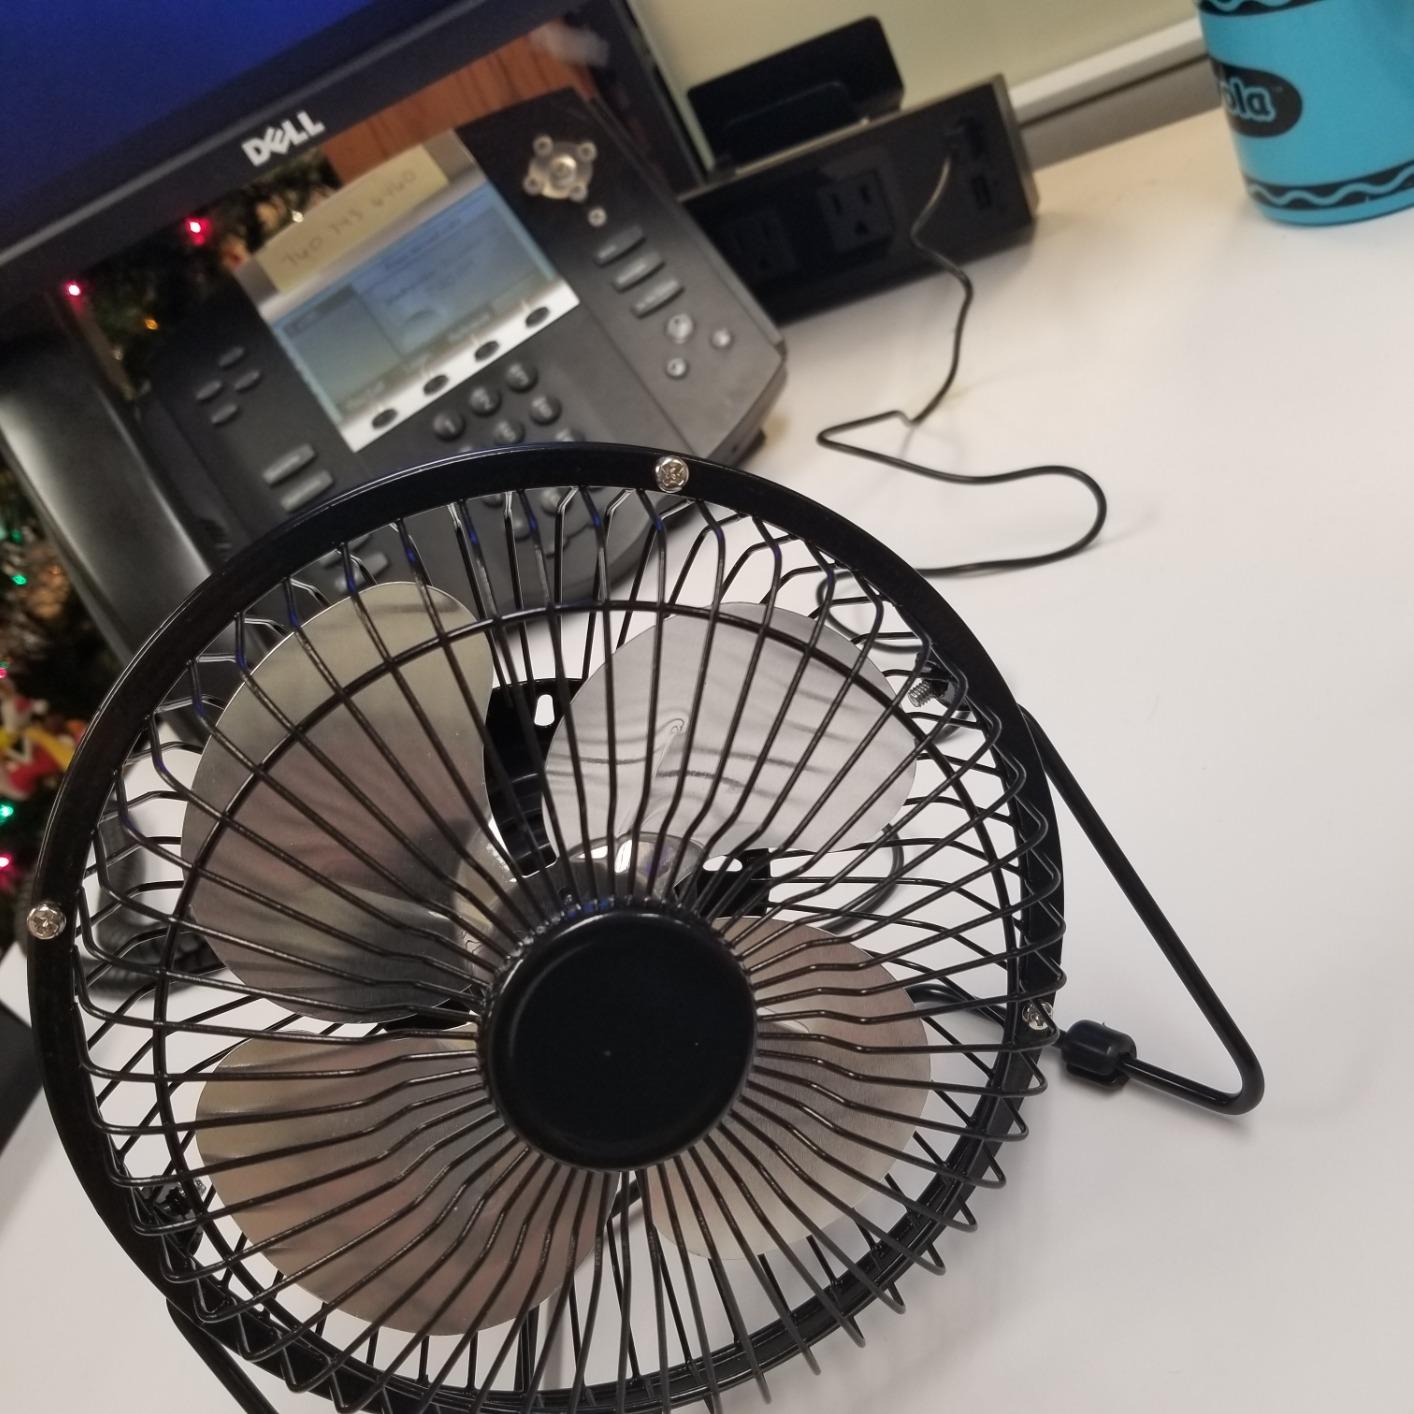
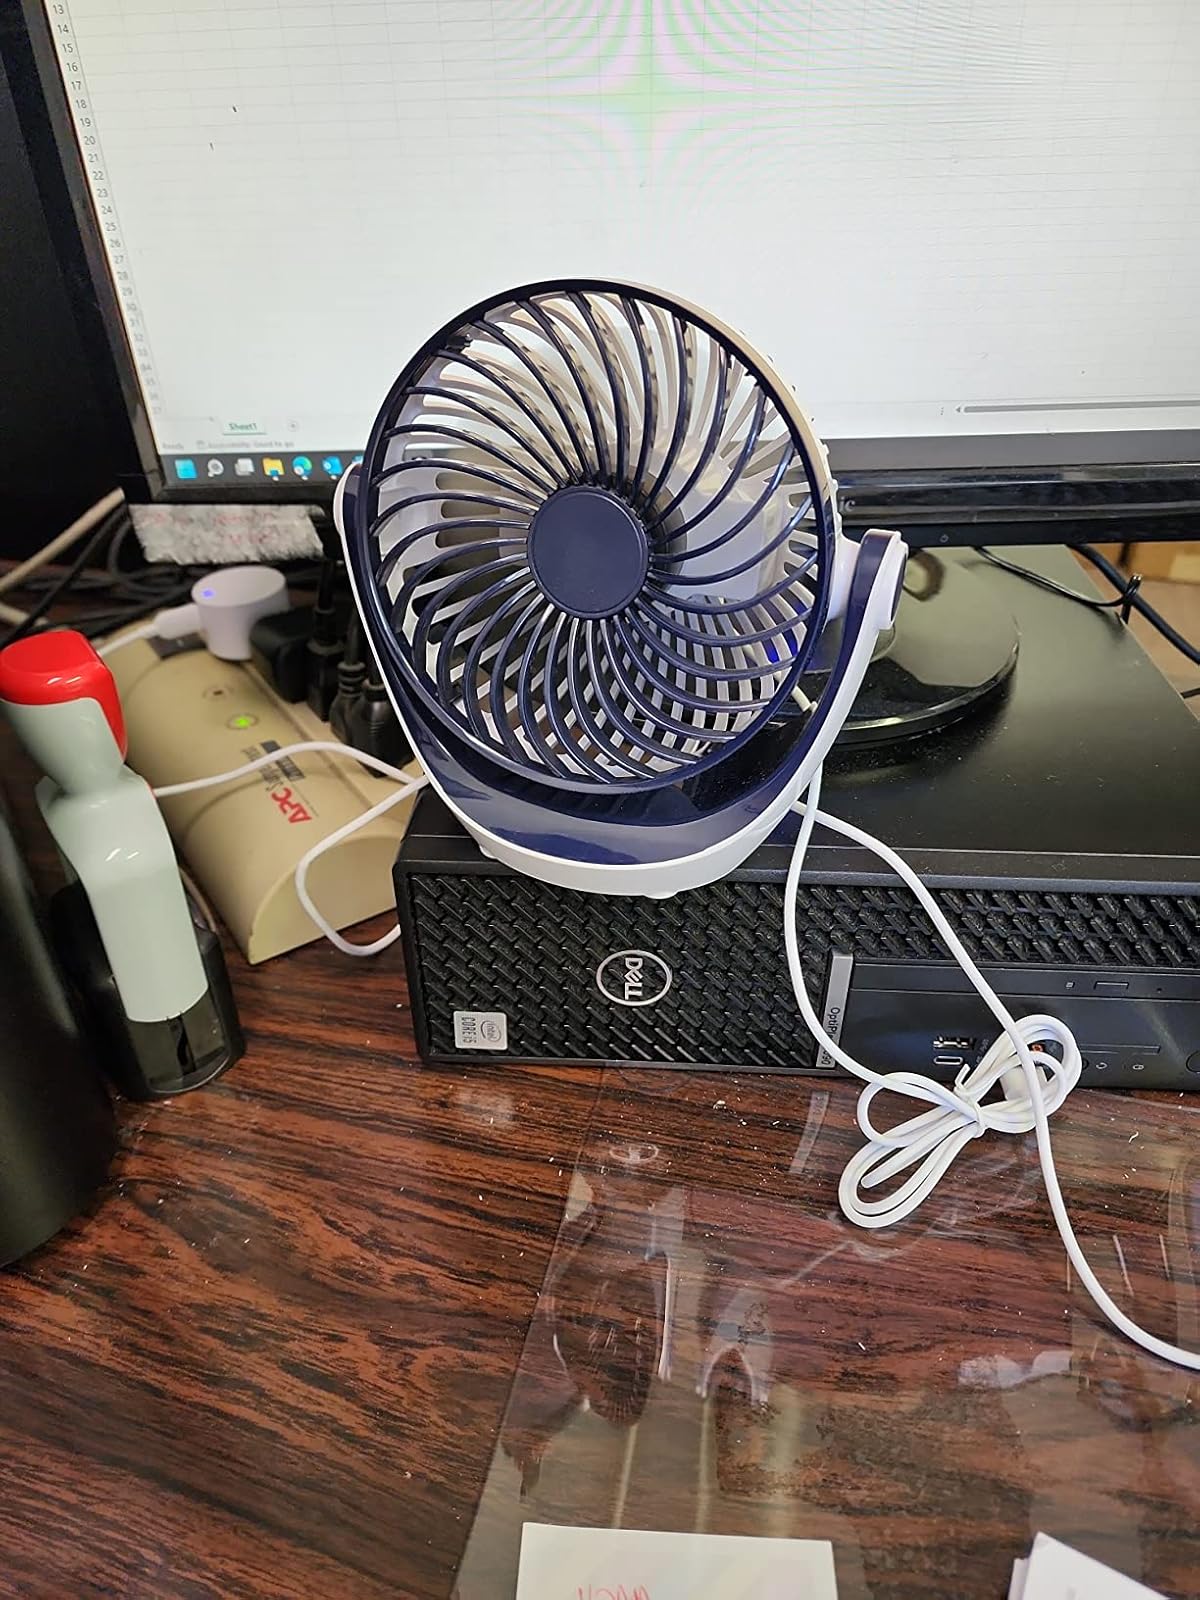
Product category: fan
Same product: no